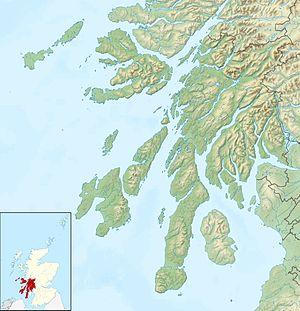
Cairn na Burgh Beag est une île inhabitée du Royaume-Uni située en Écosse, dans les îles Treshnish.
Sanda est une île d'Écosse située dans la mer d'Irlande et faisant partie du Council Area d'Argyll and Bute.
Le détroit de Corryvreckan, également appelé golfe de Corryvreckan ou même simplement Corryvreckan, est un détroit britannique, situé entre les îles de Jura et de Scarba et faisant communiquer l'océan Atlantique et le détroit de Jura. Il est particulièrement connu pour le courant qu'y provoquent les marées, particulièrement aux équinoxes, et connu sous le nom de gouffre de Corryvrekan.
Oronsay est une petite île des Hébrides intérieures, en Écosse.